Edo period

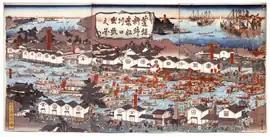
A set of three ukiyo-e prints depicting Osaka's bustling shipping industry. By Gansuitei Yoshitoyo. 1854–1859.

The Edo period passed on a vital commercial sector to be in flourishing urban centers, a relatively well-educated elite, a sophisticated government bureaucracy, productive agriculture, a closely unified nation with highly developed financial and marketing systems, and a national infrastructure of roads. Economic development during the Tokugawa period included urbanization, increased shipping of commodities, a significant expansion of domestic and, initially, foreign commerce, and a diffusion of trade and handicraft industries. The construction trades flourished, along with banking facilities and merchant associations. Increasingly, "han" authorities oversaw the rising agricultural production and the spread of rural handicrafts.